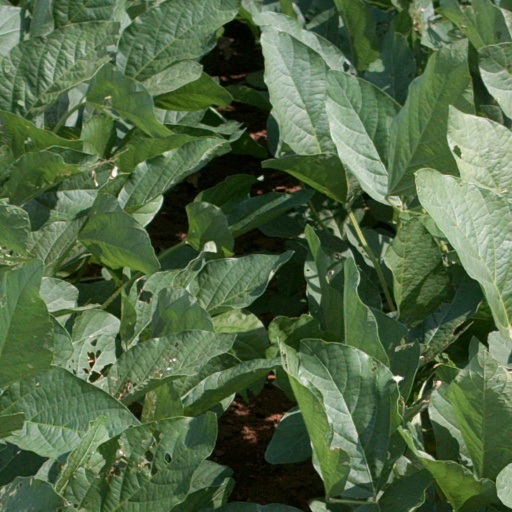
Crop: soybean